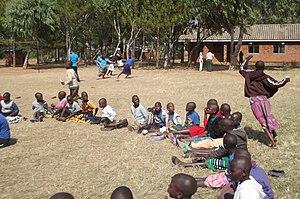
Le jeu du mouchoir, ou jeu de la chandelle, est un jeu traditionnel pour enfants. Il existe des variantes dans les pays francophones, comme la clé de Saint Georges ou le jeu du facteur, et ailleurs dans le monde.